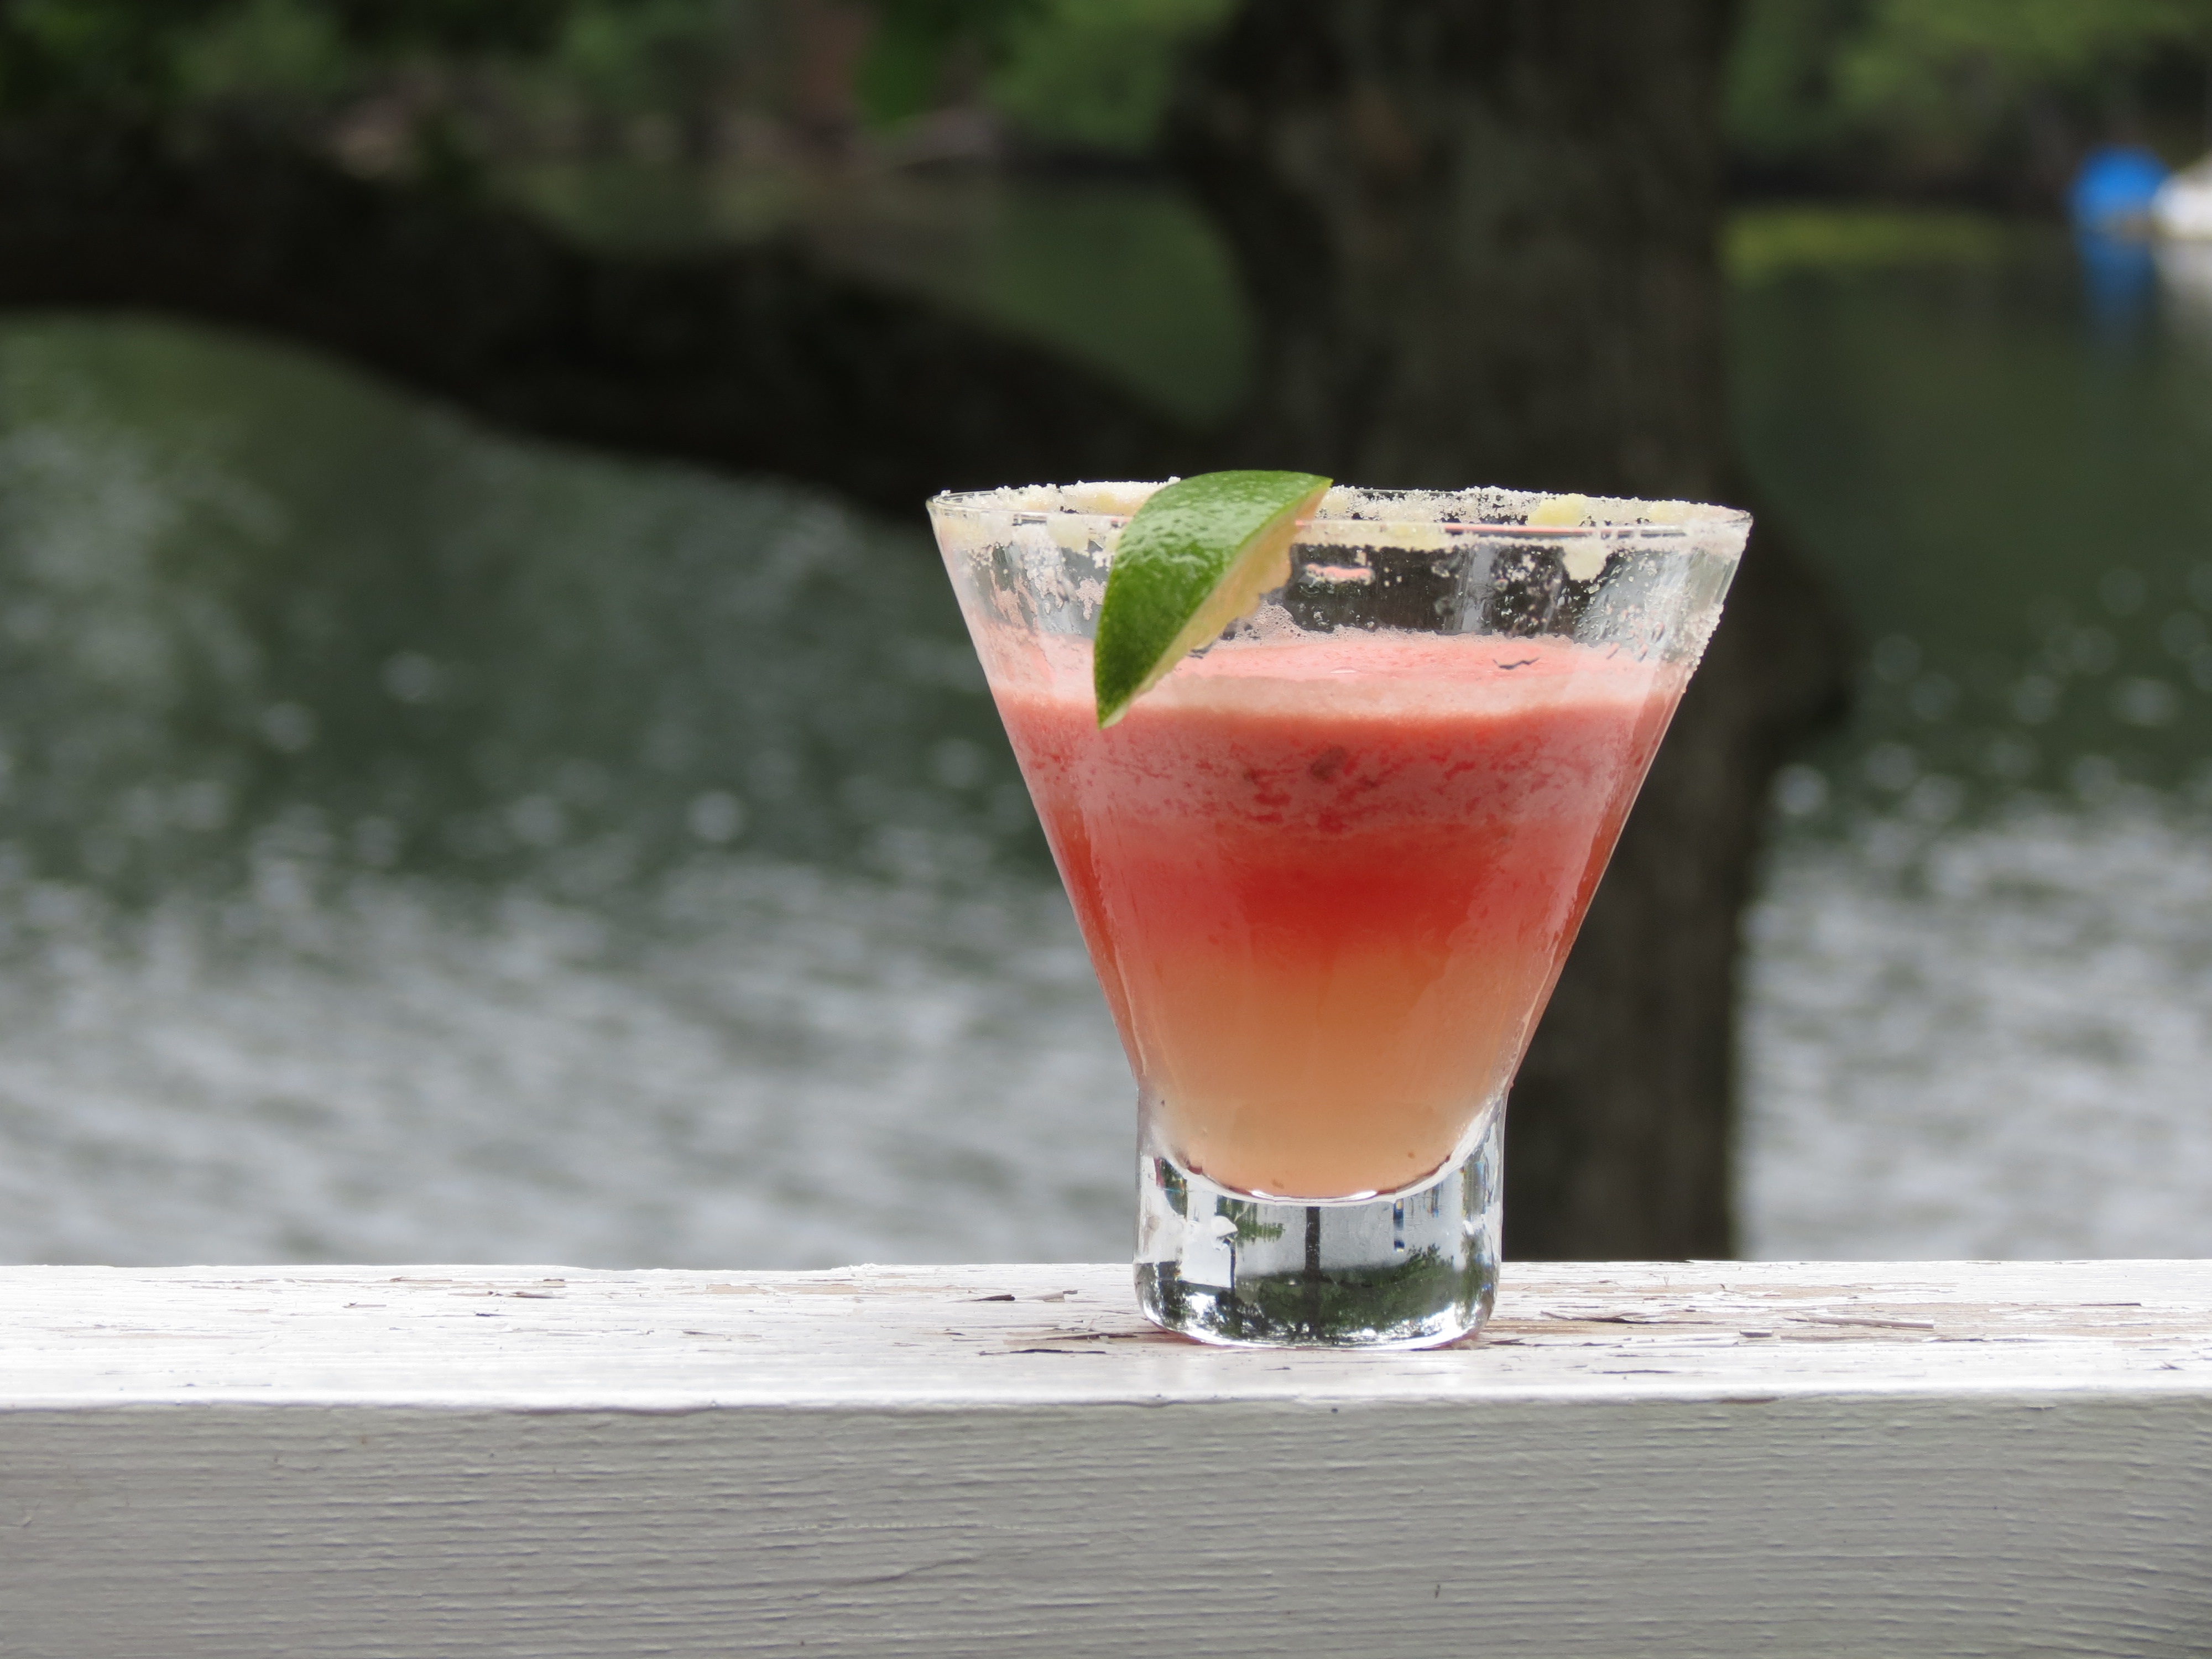
water, deck, lake, relax, produce, beverage, drink, alcohol, cocktail, lime, alcoholic beverage